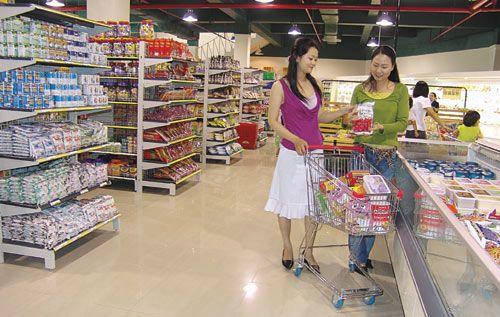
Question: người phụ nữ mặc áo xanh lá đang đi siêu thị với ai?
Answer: với người phụ nữ mặc áo hồng